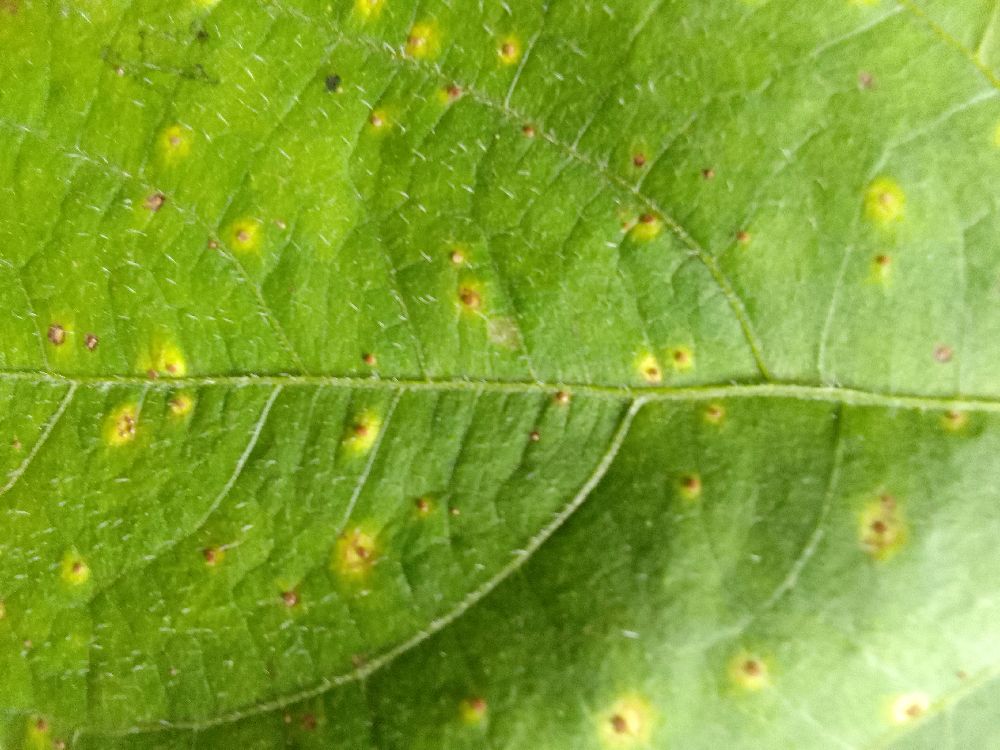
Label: rust